Insurance

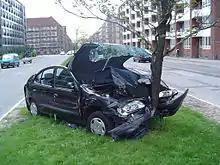
A wrecked vehicle in Copenhagen

Claims and loss handling is the materialized utility of insurance; it is the actual "product" paid for. Claims may be filed by insureds directly with the insurer or through brokers or agents. The insurer may require that the claim be filed on its own proprietary forms, or may accept claims on a standard industry form, such as those produced by ACORD.